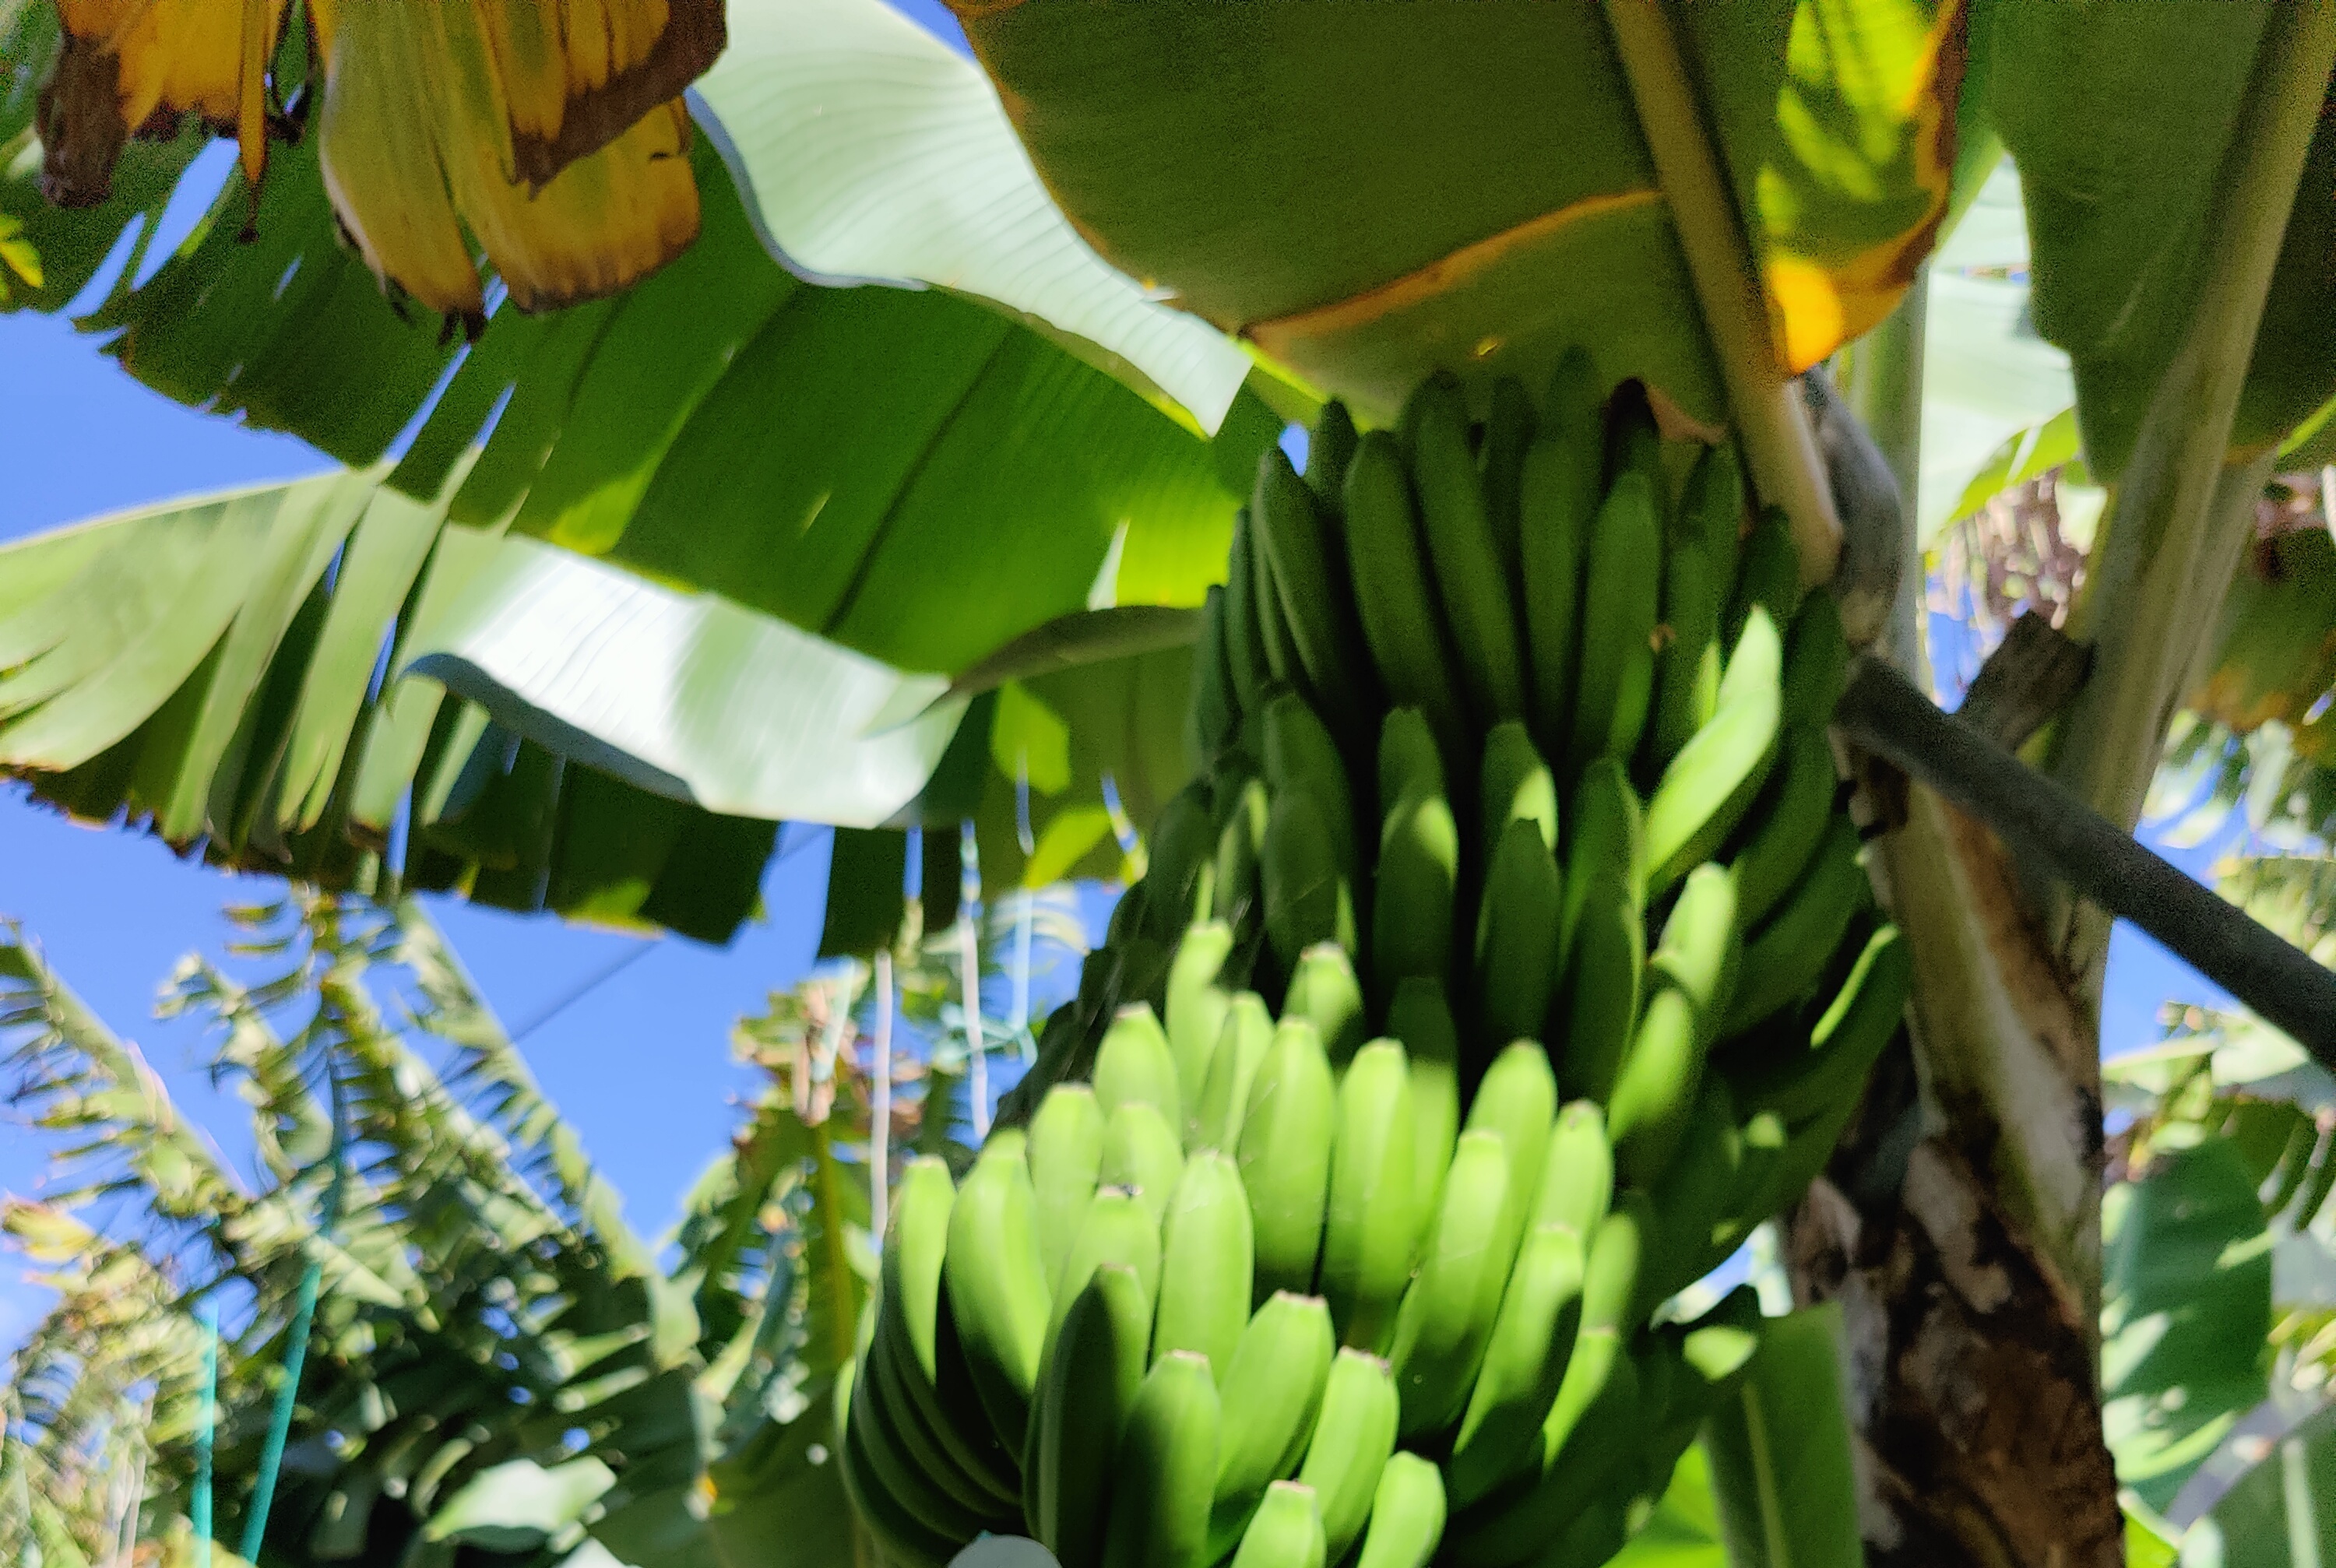
Label: Keep